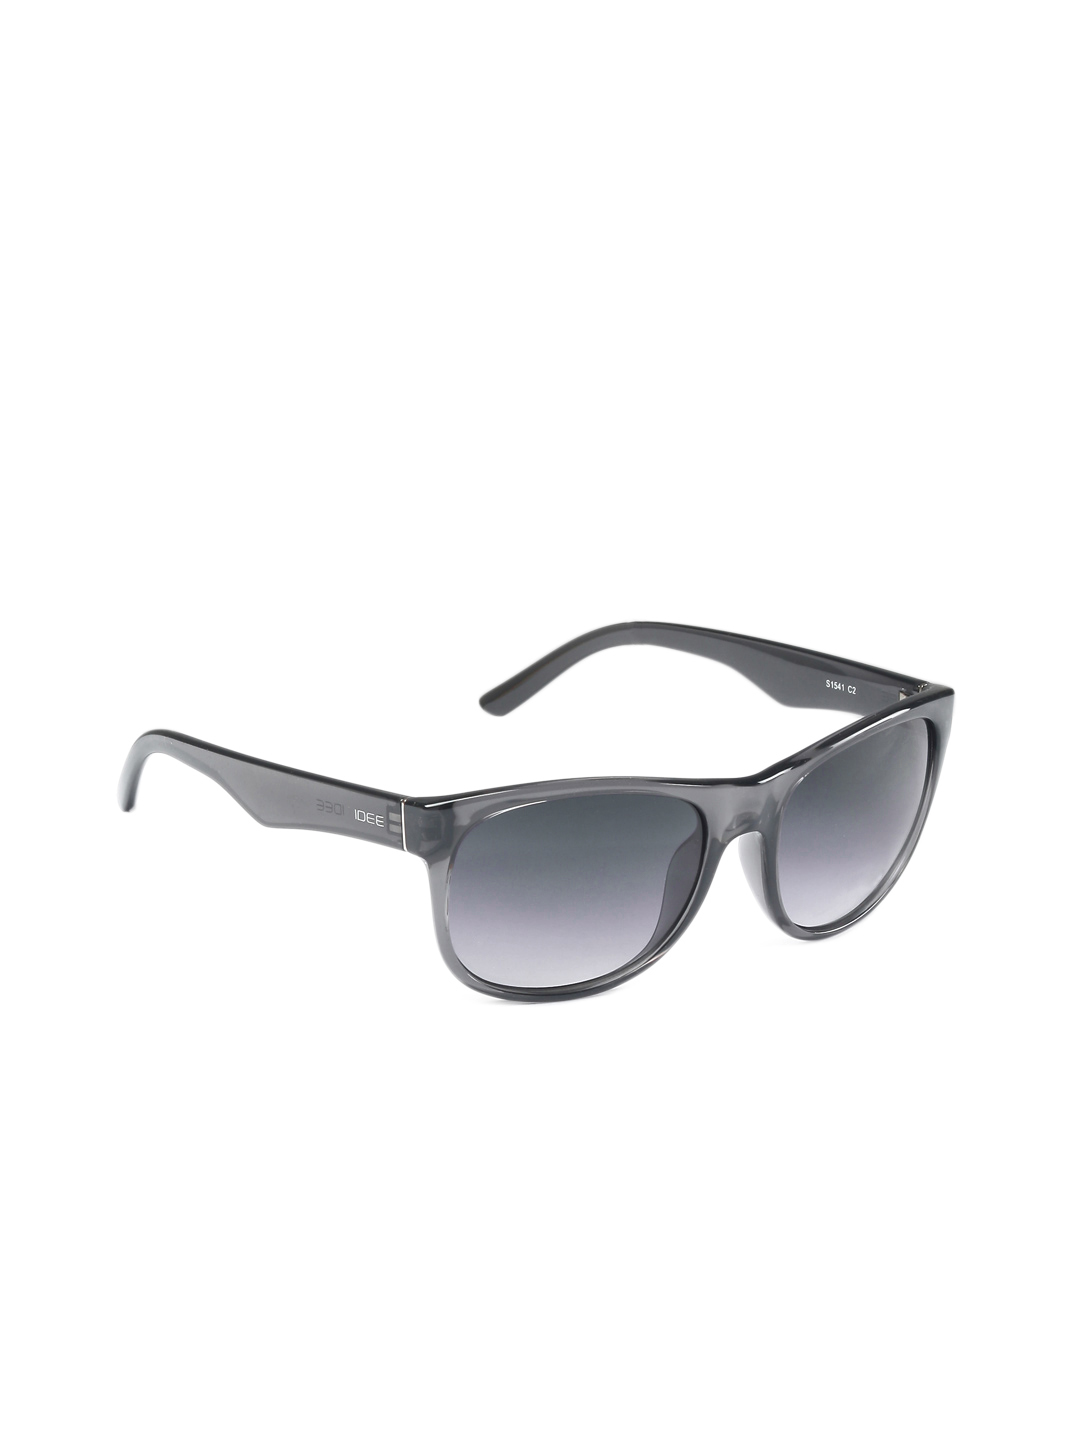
Idee Men Black Sunglasses
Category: Accessories / Eyewear / Sunglasses
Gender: Men
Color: Black
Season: Winter 2016
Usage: Casual